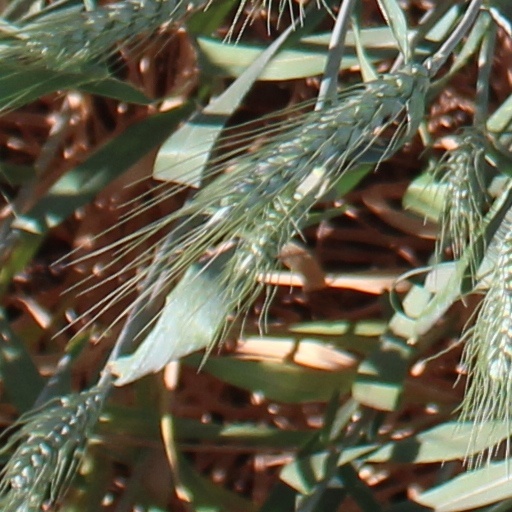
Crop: wheat